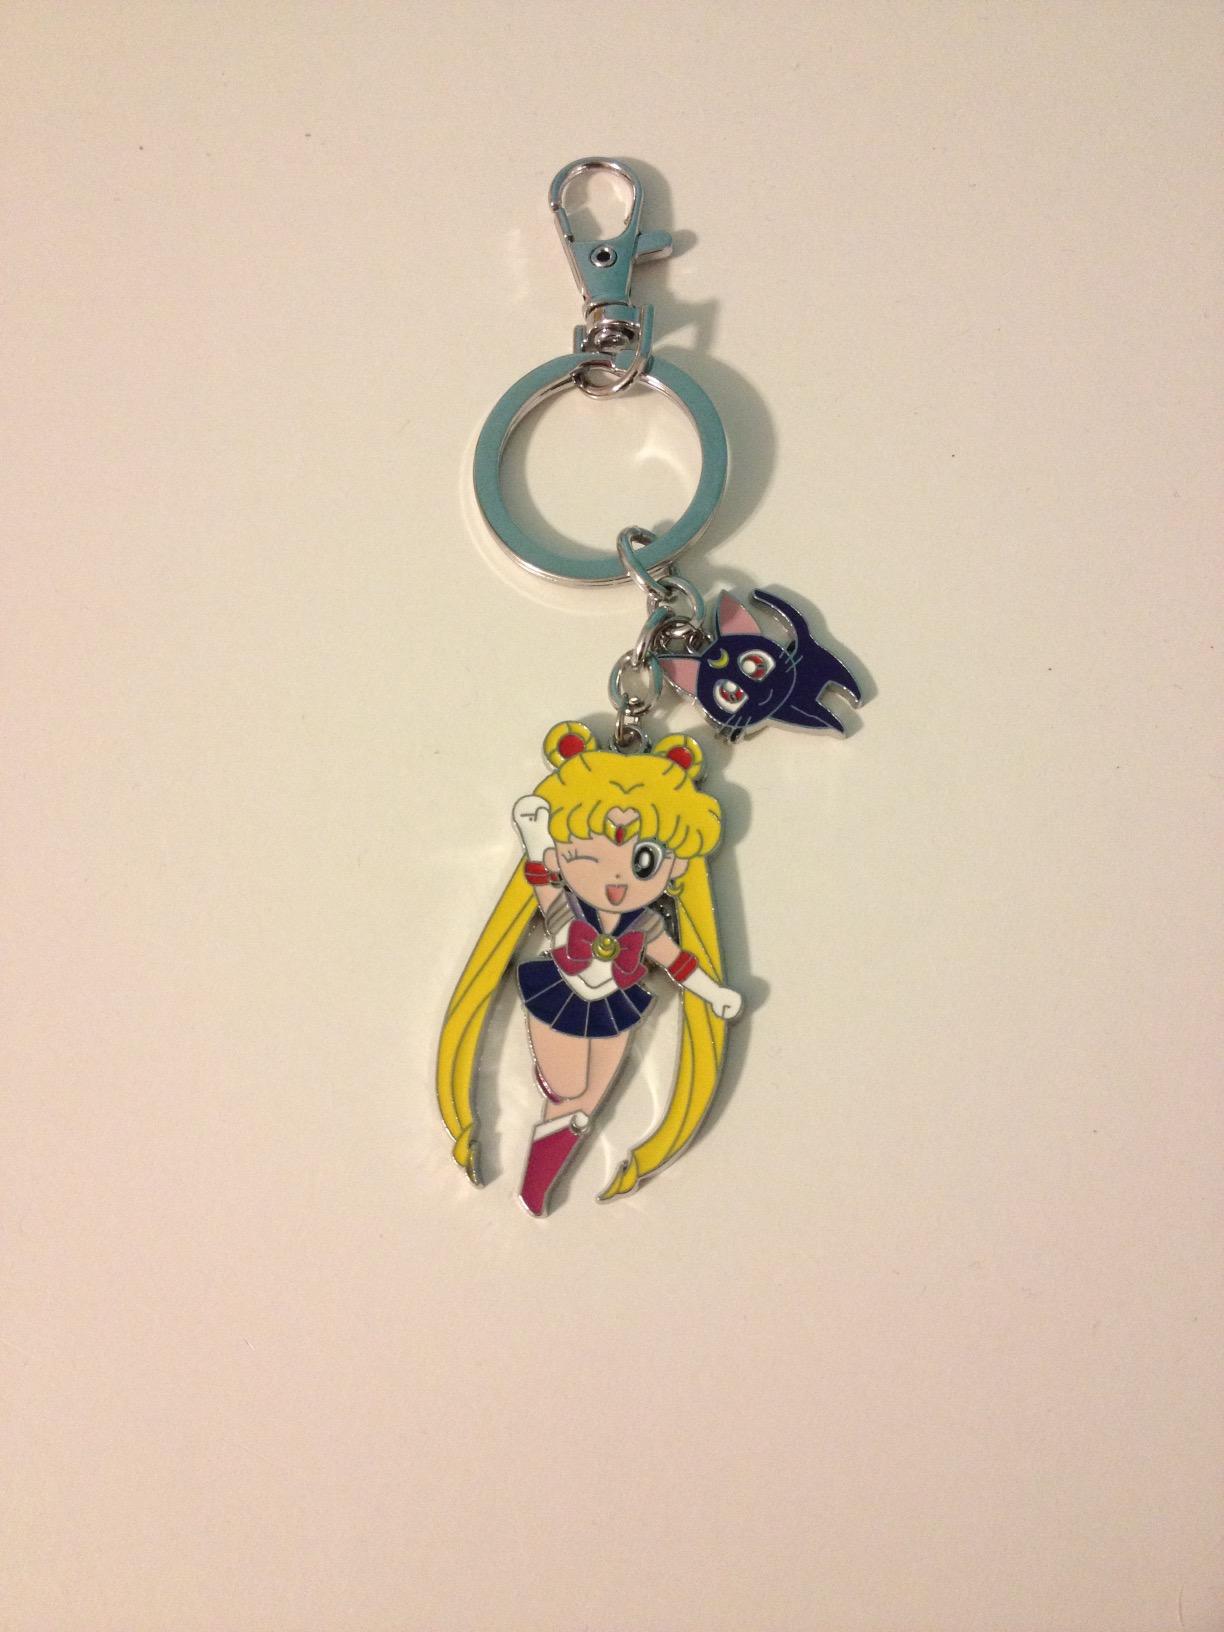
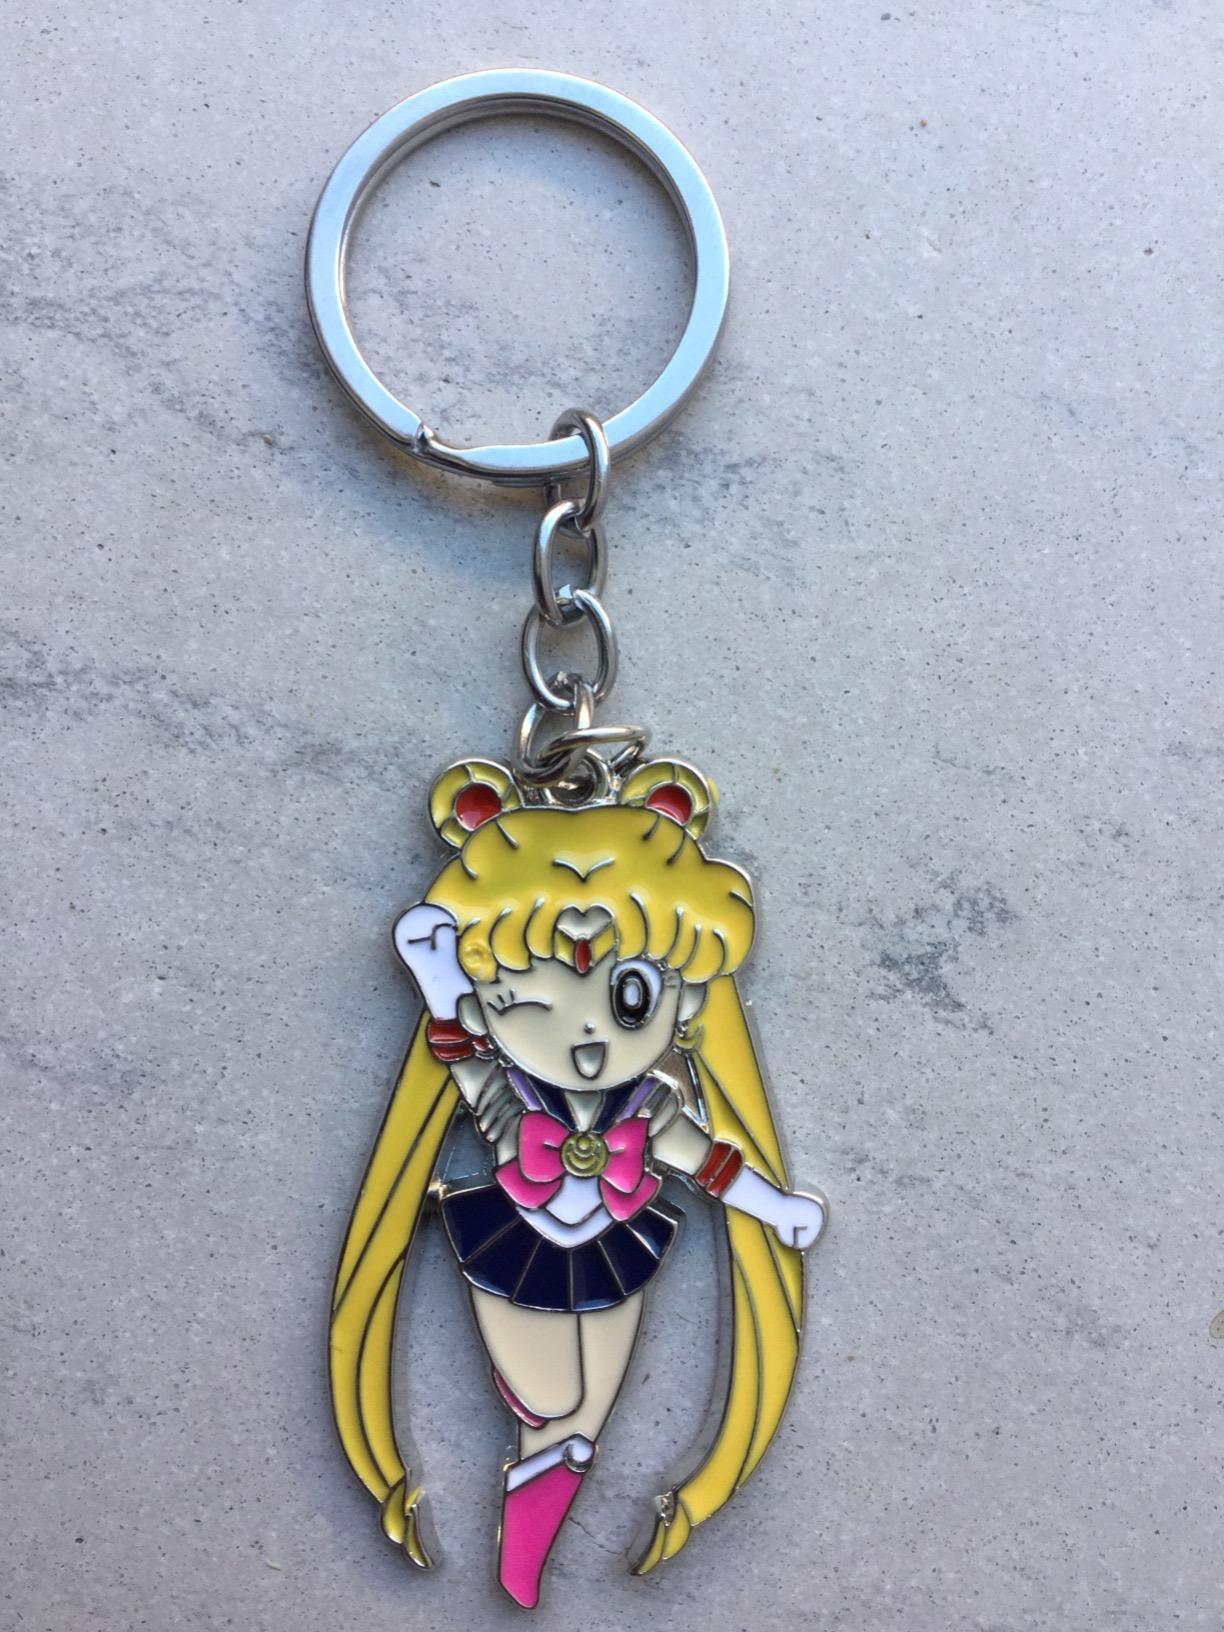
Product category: accessories_keychain
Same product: yes